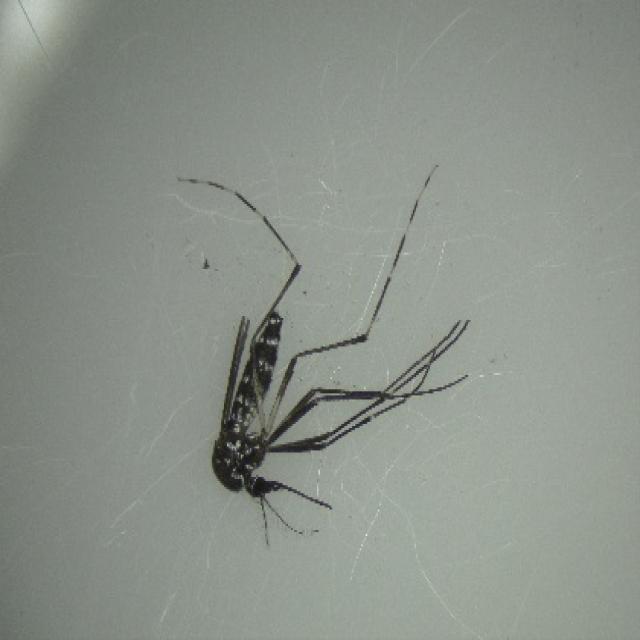
Species: aedes_albopictus